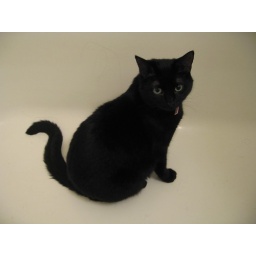
kitty in the tub